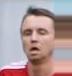
Age: 31